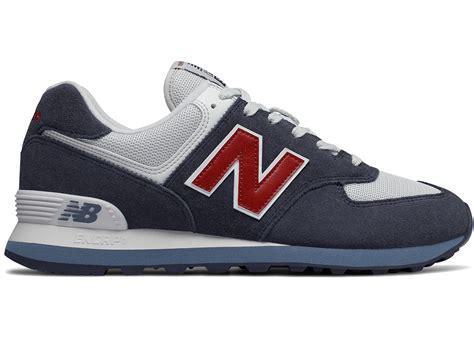
Brand: New
Model: Balance Classics